Attlas

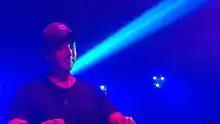
Hartford performing live in July 2021

Jeff Hartford, better known by his stage name Attlas (stylized as ATTLAS), is a Canadian DJ, electronic music producer and musician. Hartford is known for his progressive house and electronica releases on the electronic label mau5trap and has often appeared in the label's "We are Friends" album series. He has released three albums, five extended plays, and several other singles and has received two Juno Award nominations over the course of his career. He is also half of the group Sun Lo with Richard Walters.